Takiko Mizunoe

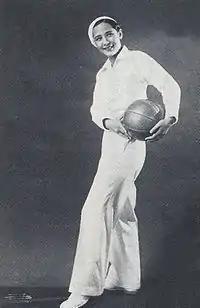

Born Umeko Miura in Otaru, Hokkaido, in 1915, she was the seventh of eight siblings. Her family eventually settled in Meguro City, Tokyo, where she grew up. In 1928, she enrolled in the training program for the all-female Shochiku Opera Company, a onetime competitor of the Takarazuka Revue. There, she was given the stage name Takiko Mizunoe. Mizunoe cut her hair short, a novelty at the time—while Takarazuka had pioneered the trend of women who play male parts, referred to as "otokoyaku" ((男役), literally "male role"), actresses in the troupe would simply tuck their long hair under a hat. This marked the beginning of Mizunoe's signature "cross-dressed fair lady" style, and she became known for her appearances onstage in a silk hat and tuxedo. The trend of otokoyaku cutting their hair short would eventually spread to Takarazuka as well, where it is still common practice today.